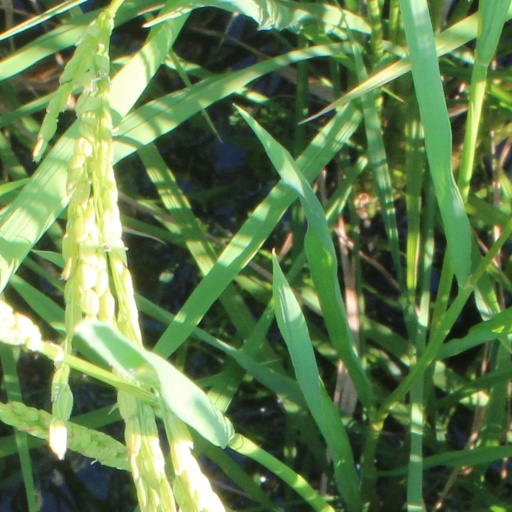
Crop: rice